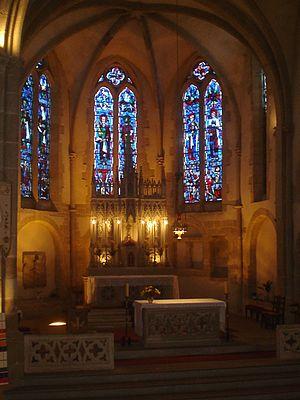
Vu du choeur de la Collégiale Saint-Etienne
La collégiale Saint-Étienne est située sur la commune française de Hombourg-Haut dans le département de la Moselle et la région Grand Est. Elle a été construite entre les XIIIᵉ siècle et XVᵉ siècle.
Jean-Henri Couturat est un peintre et peintre de vitraux français.